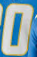
Number: 0